2010 Auckland Rugby League season

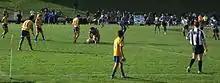
Otahuhu and Mt Albert play in the Fox Memorial grand final

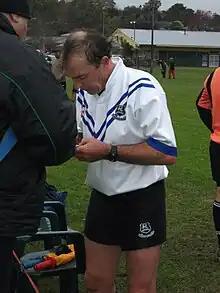
An ARLRA referee in 2010.

The ARL Referees Association celebrated 100 years in 2010 after being founded on 24 May 1910. The referees wore a special centenary strip to celebrate the year.